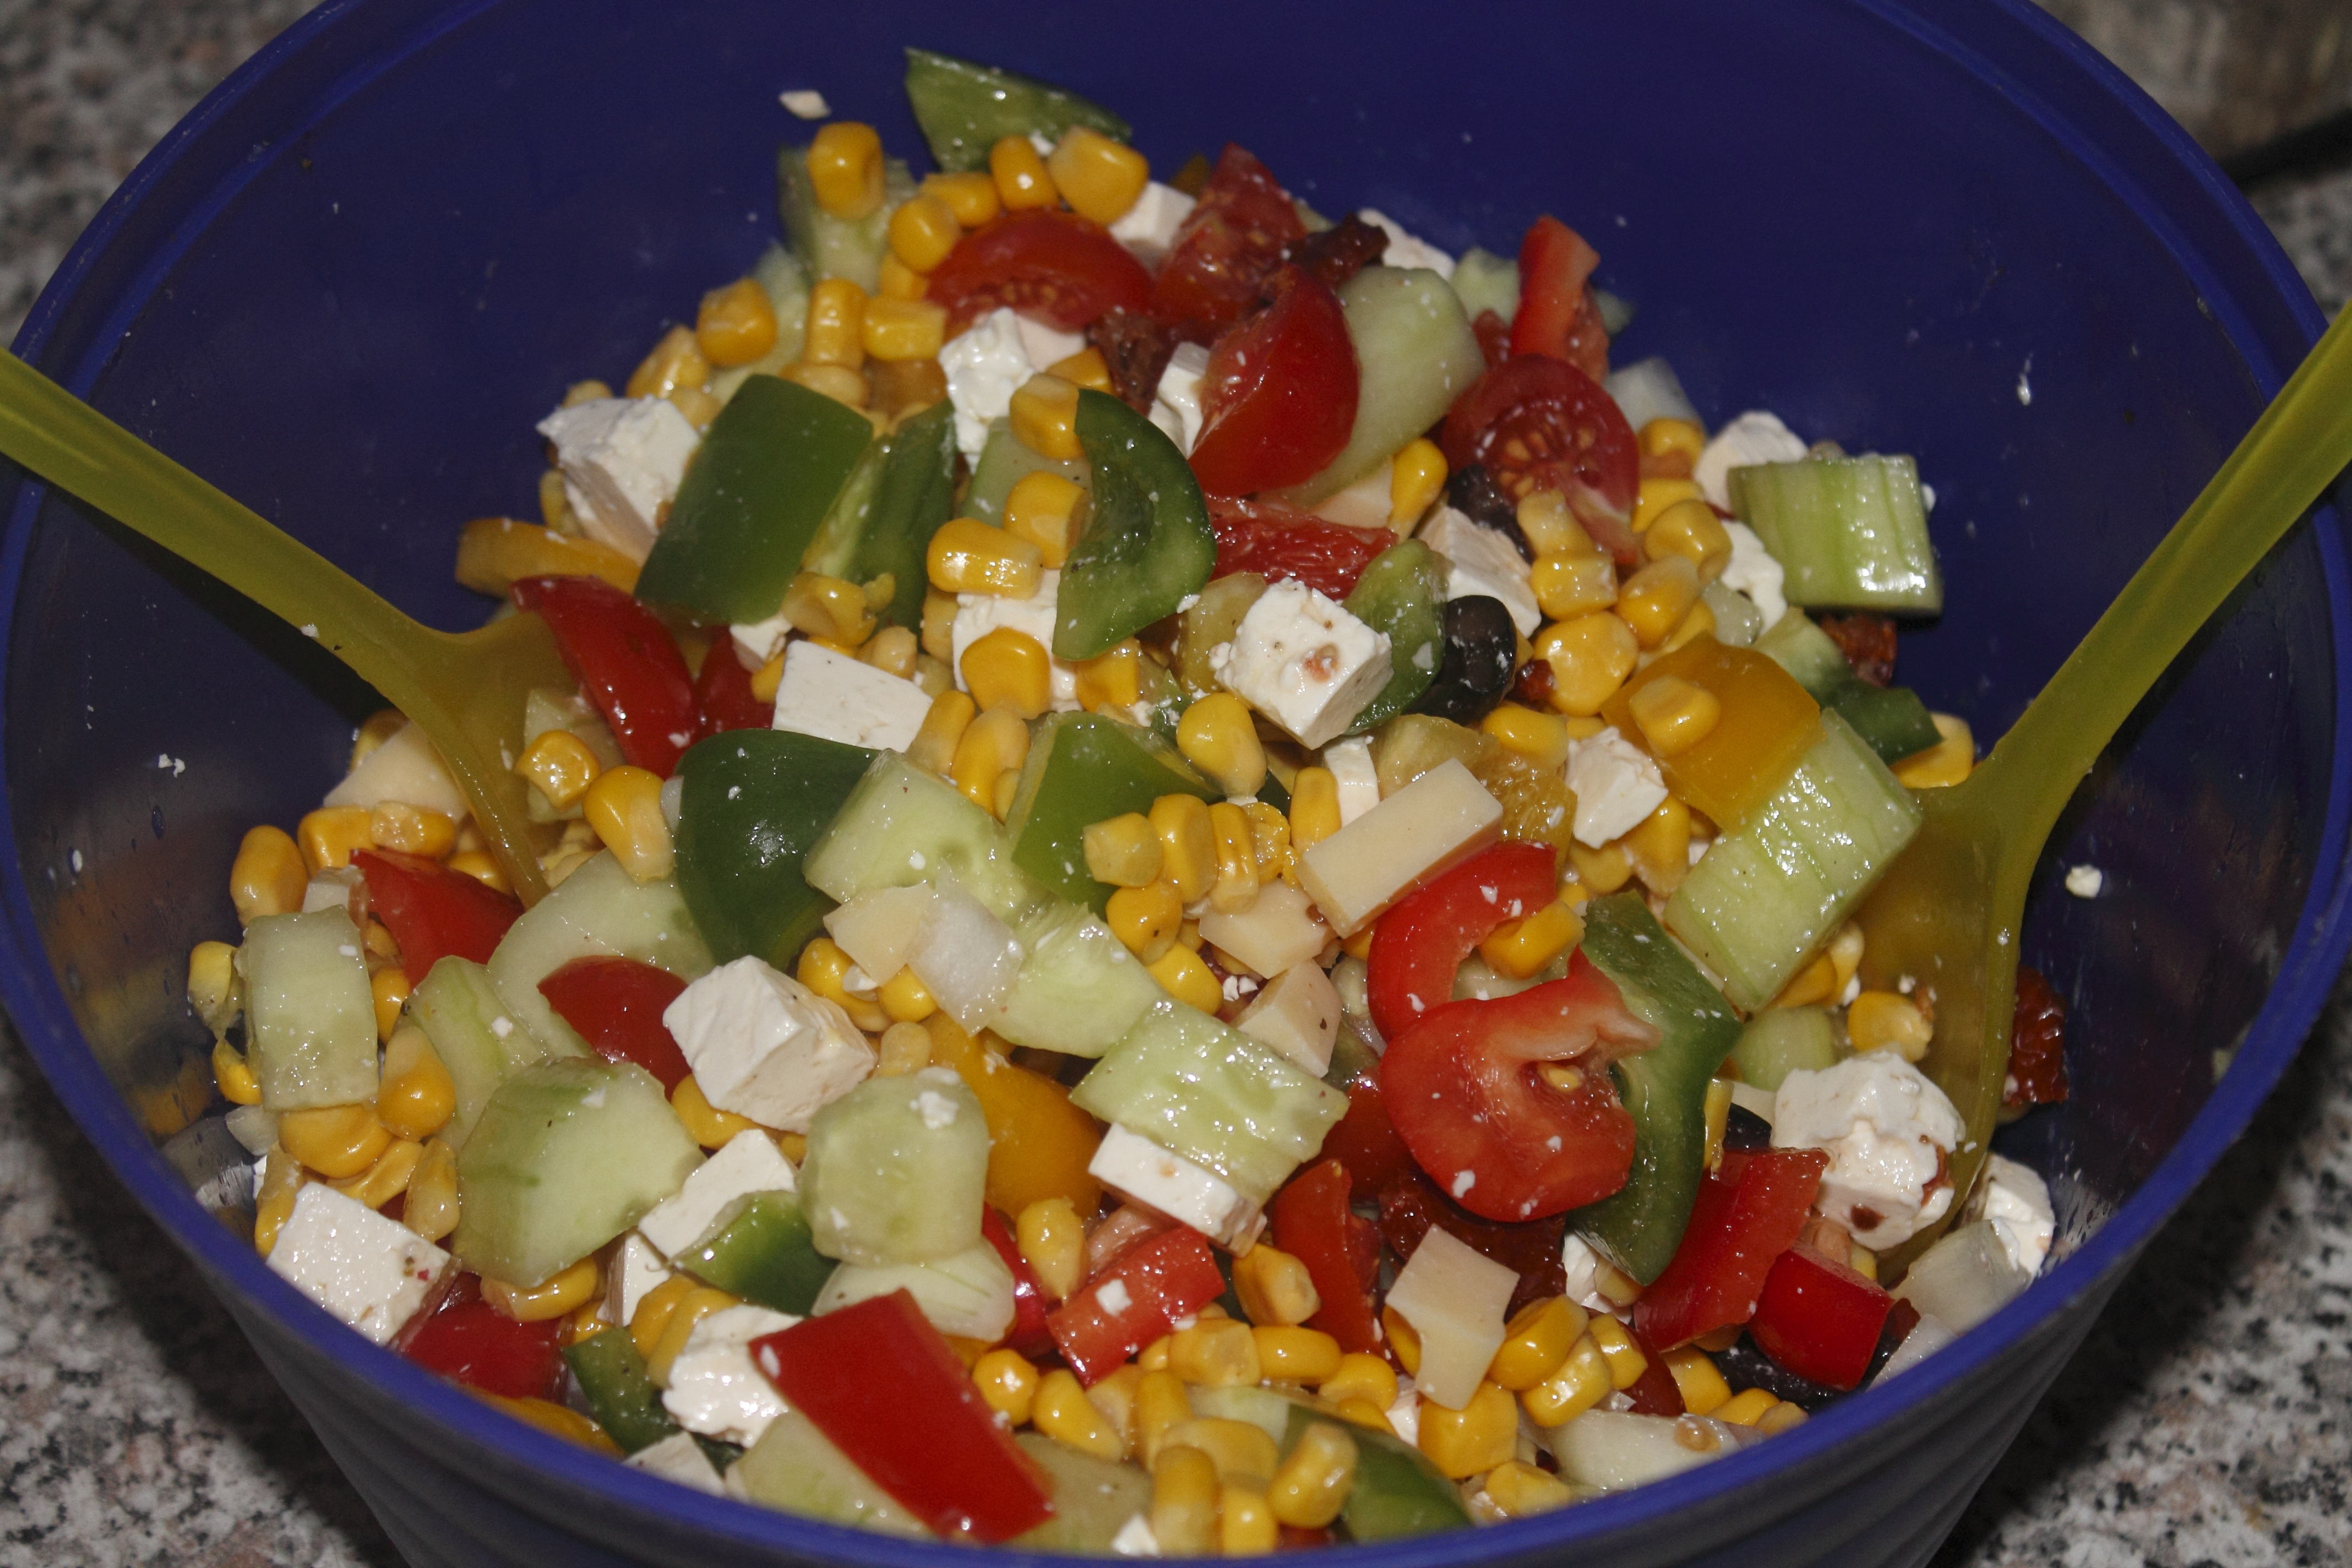
dish, food, salad, produce, vegetable, colorful, fish, healthy, eat, cuisine, delicious, tomato, nutrition, vegetarian food, vitamins, frisch, paprika, cucurbita, flowering plant, greek food, land plant, panzanella